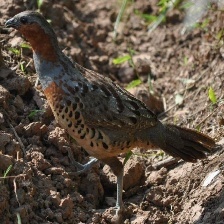
Species: CHINESE BAMBOO PARTRIDGE
Scientific name: BAMBUSICOLA THORACICUS
ImageNet parent category: partridge